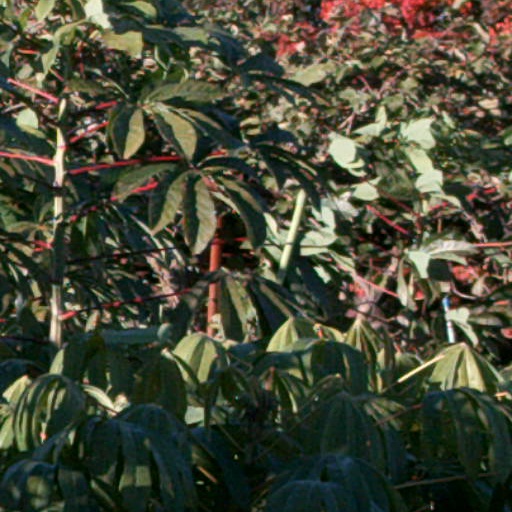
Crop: cassava